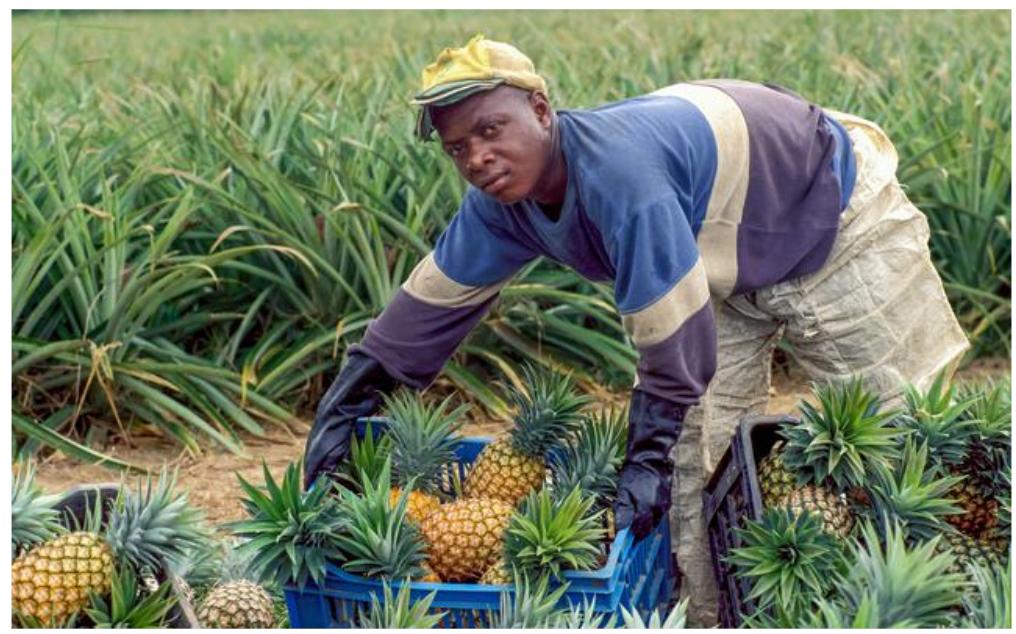
Mkulima shambani akipanga mavuno yake ya mananasi katika matenga maalumu, yenye rangi ya bluu tayari kwa ajili ya kusafirishwa kwenda sokoni kwa ajili ya mauzo.